Rice Rhapsody

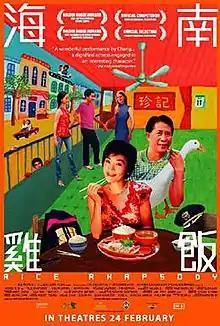
Promotional film poster

Rice Rhapsody (alternative title Hainan Chicken Rice) (Chinese: 海南雞飯, literally meaning "Hainanese chicken rice") is a 2004 film directed by Kenneth Bi. The cast includes Sylvia Chang and Martin Yan. Jackie Chan was one of the executive producers.